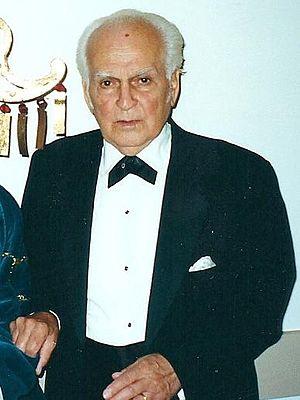
Antonio Francesco Coppola est un compositeur et chef d'orchestre américain.